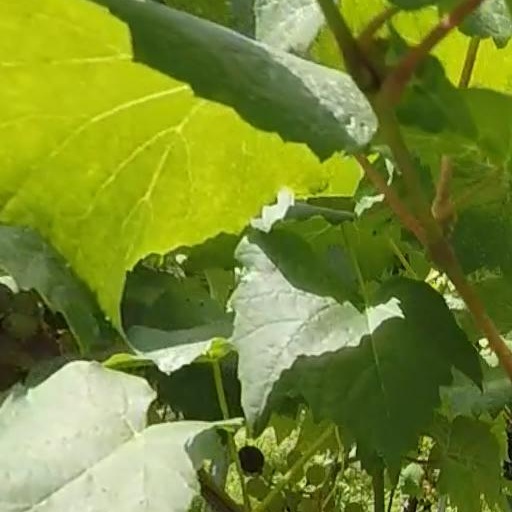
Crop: grape